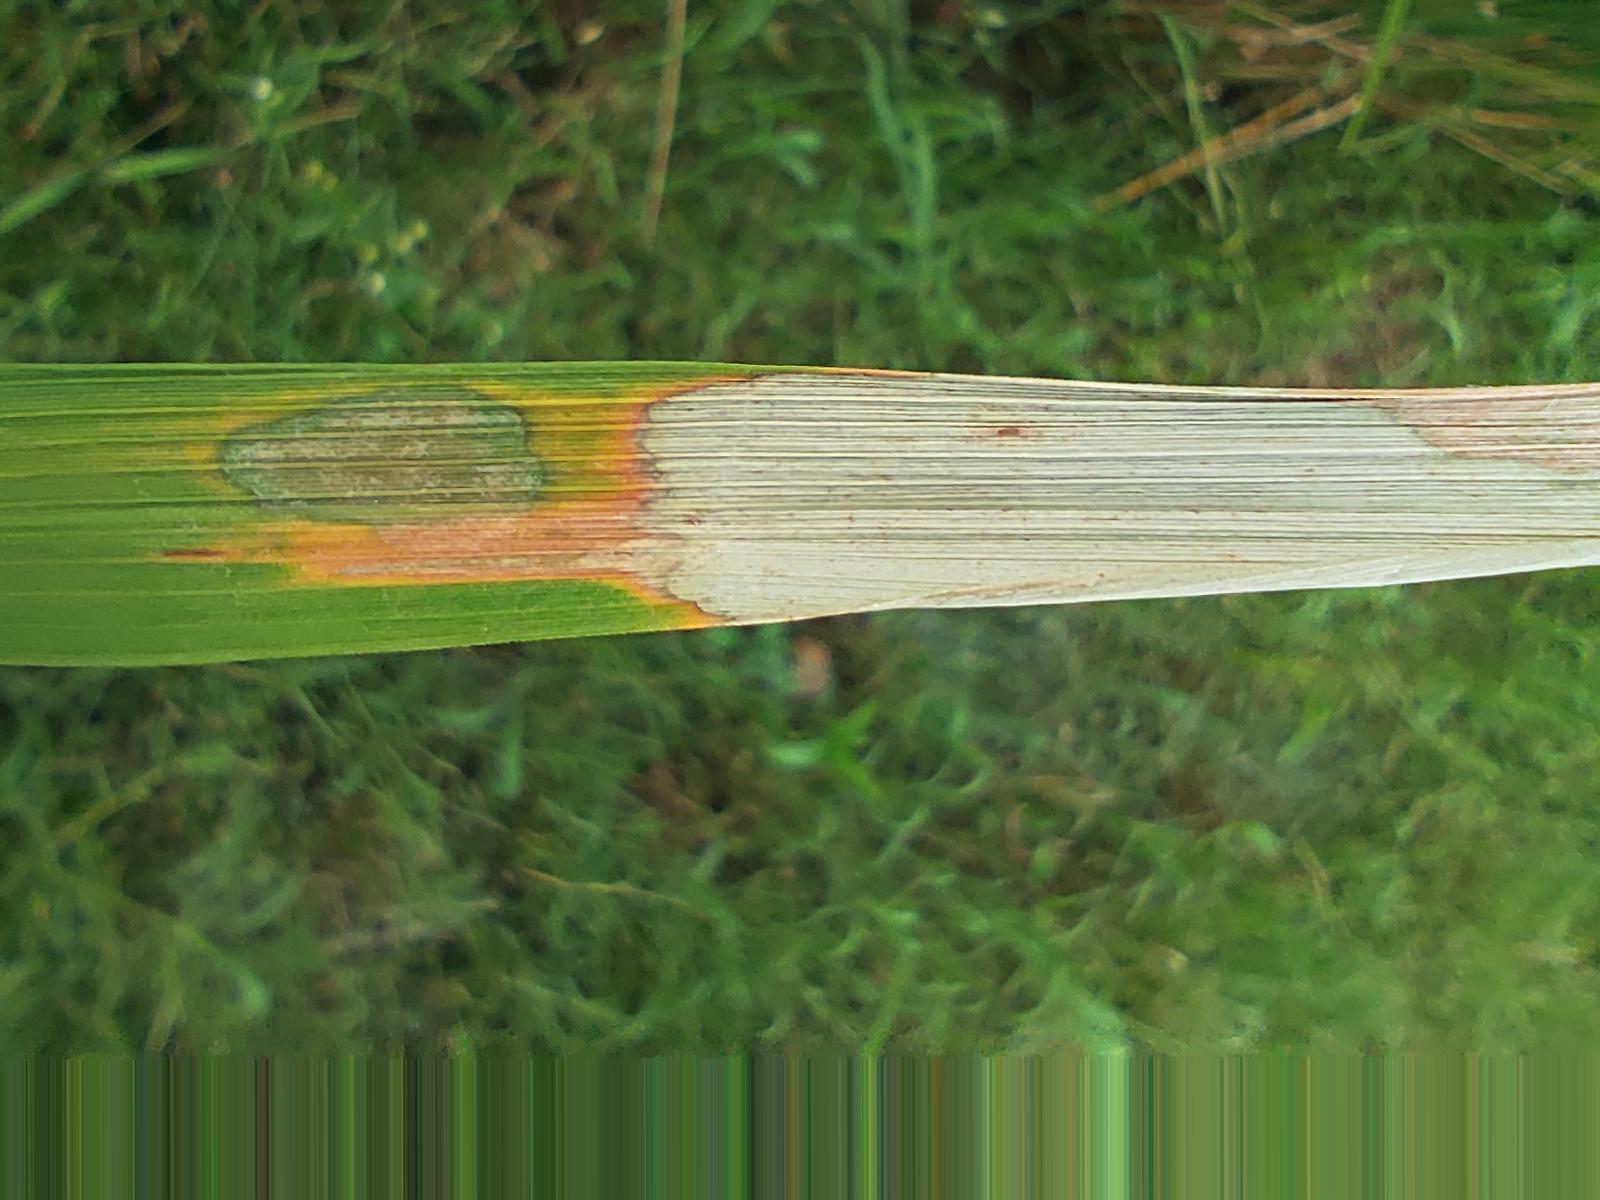
Nhãn: Bệnh Đốm Vằn ( Khô vằn ) ( Sheath Blight )